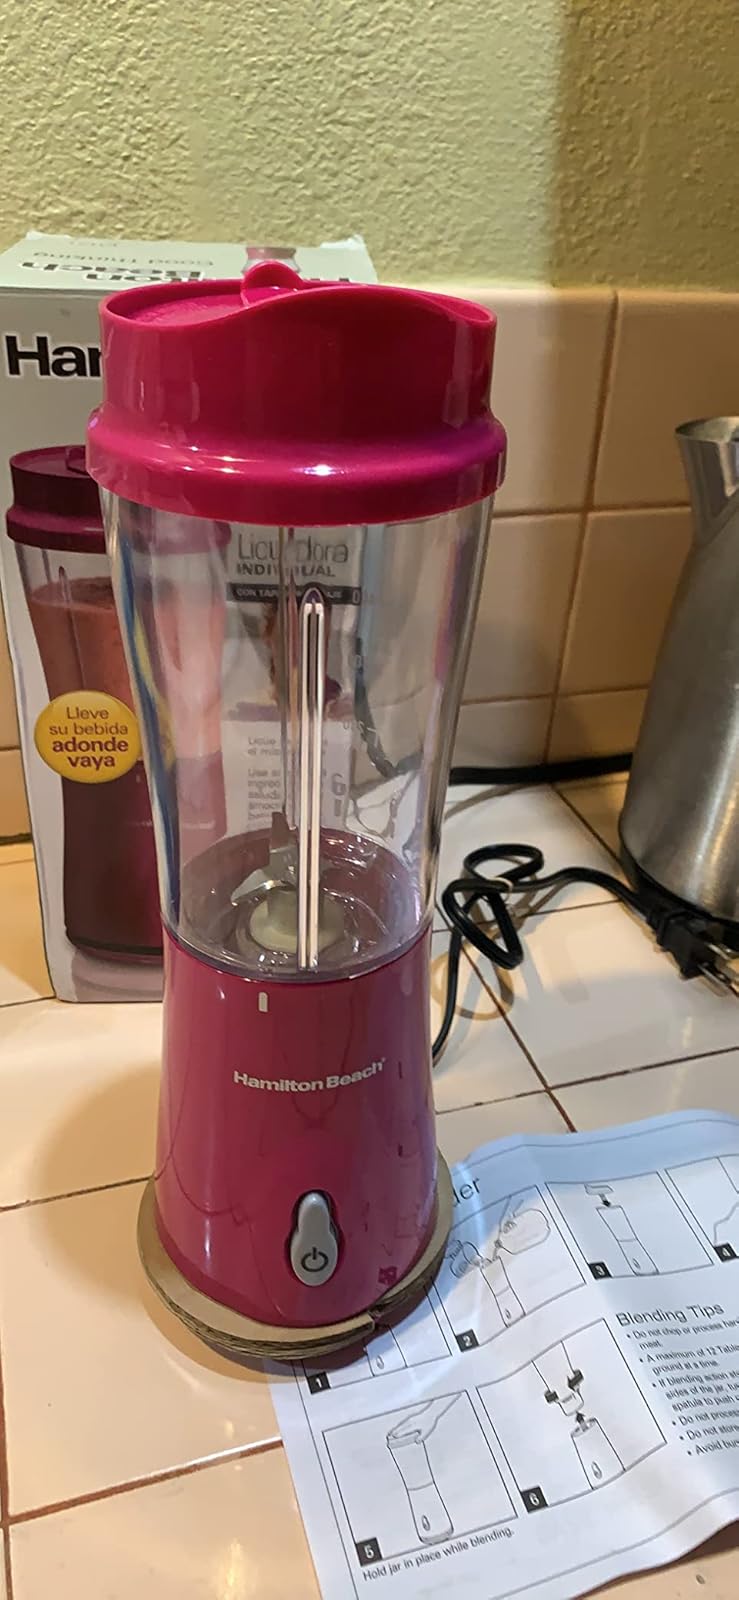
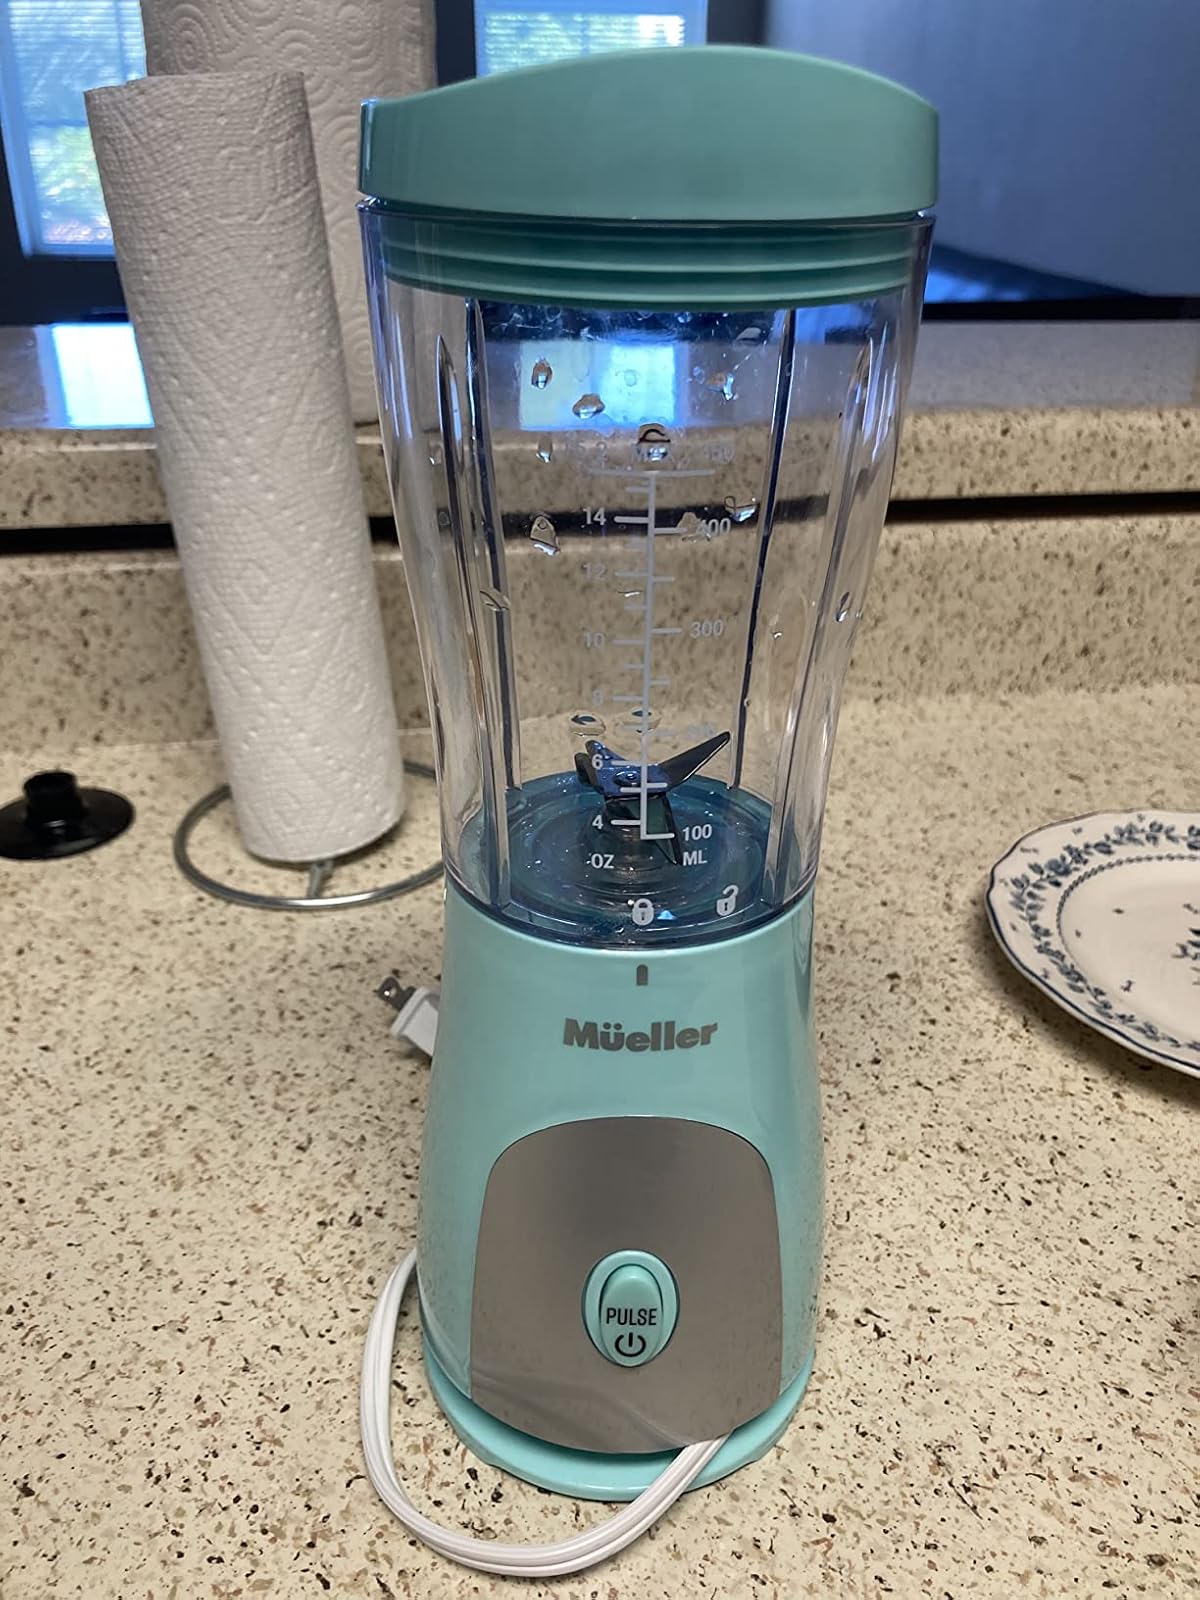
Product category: items_blender
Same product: no